Estadio La Granja

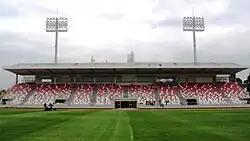

The Estadio La Granja is a sports venue which is located in Curicó, Maule Region, Chile. The stadium holds 8,278 people and is part of a large sporting complex which also features tennis courts, swimming pools, a gymnasium, a velodrome and some other sport fields. It is the home stadium of Curicó Unido; and the former home ground of "Alianza de Curicó", Luis Cruz, and Badminton de Curicó.